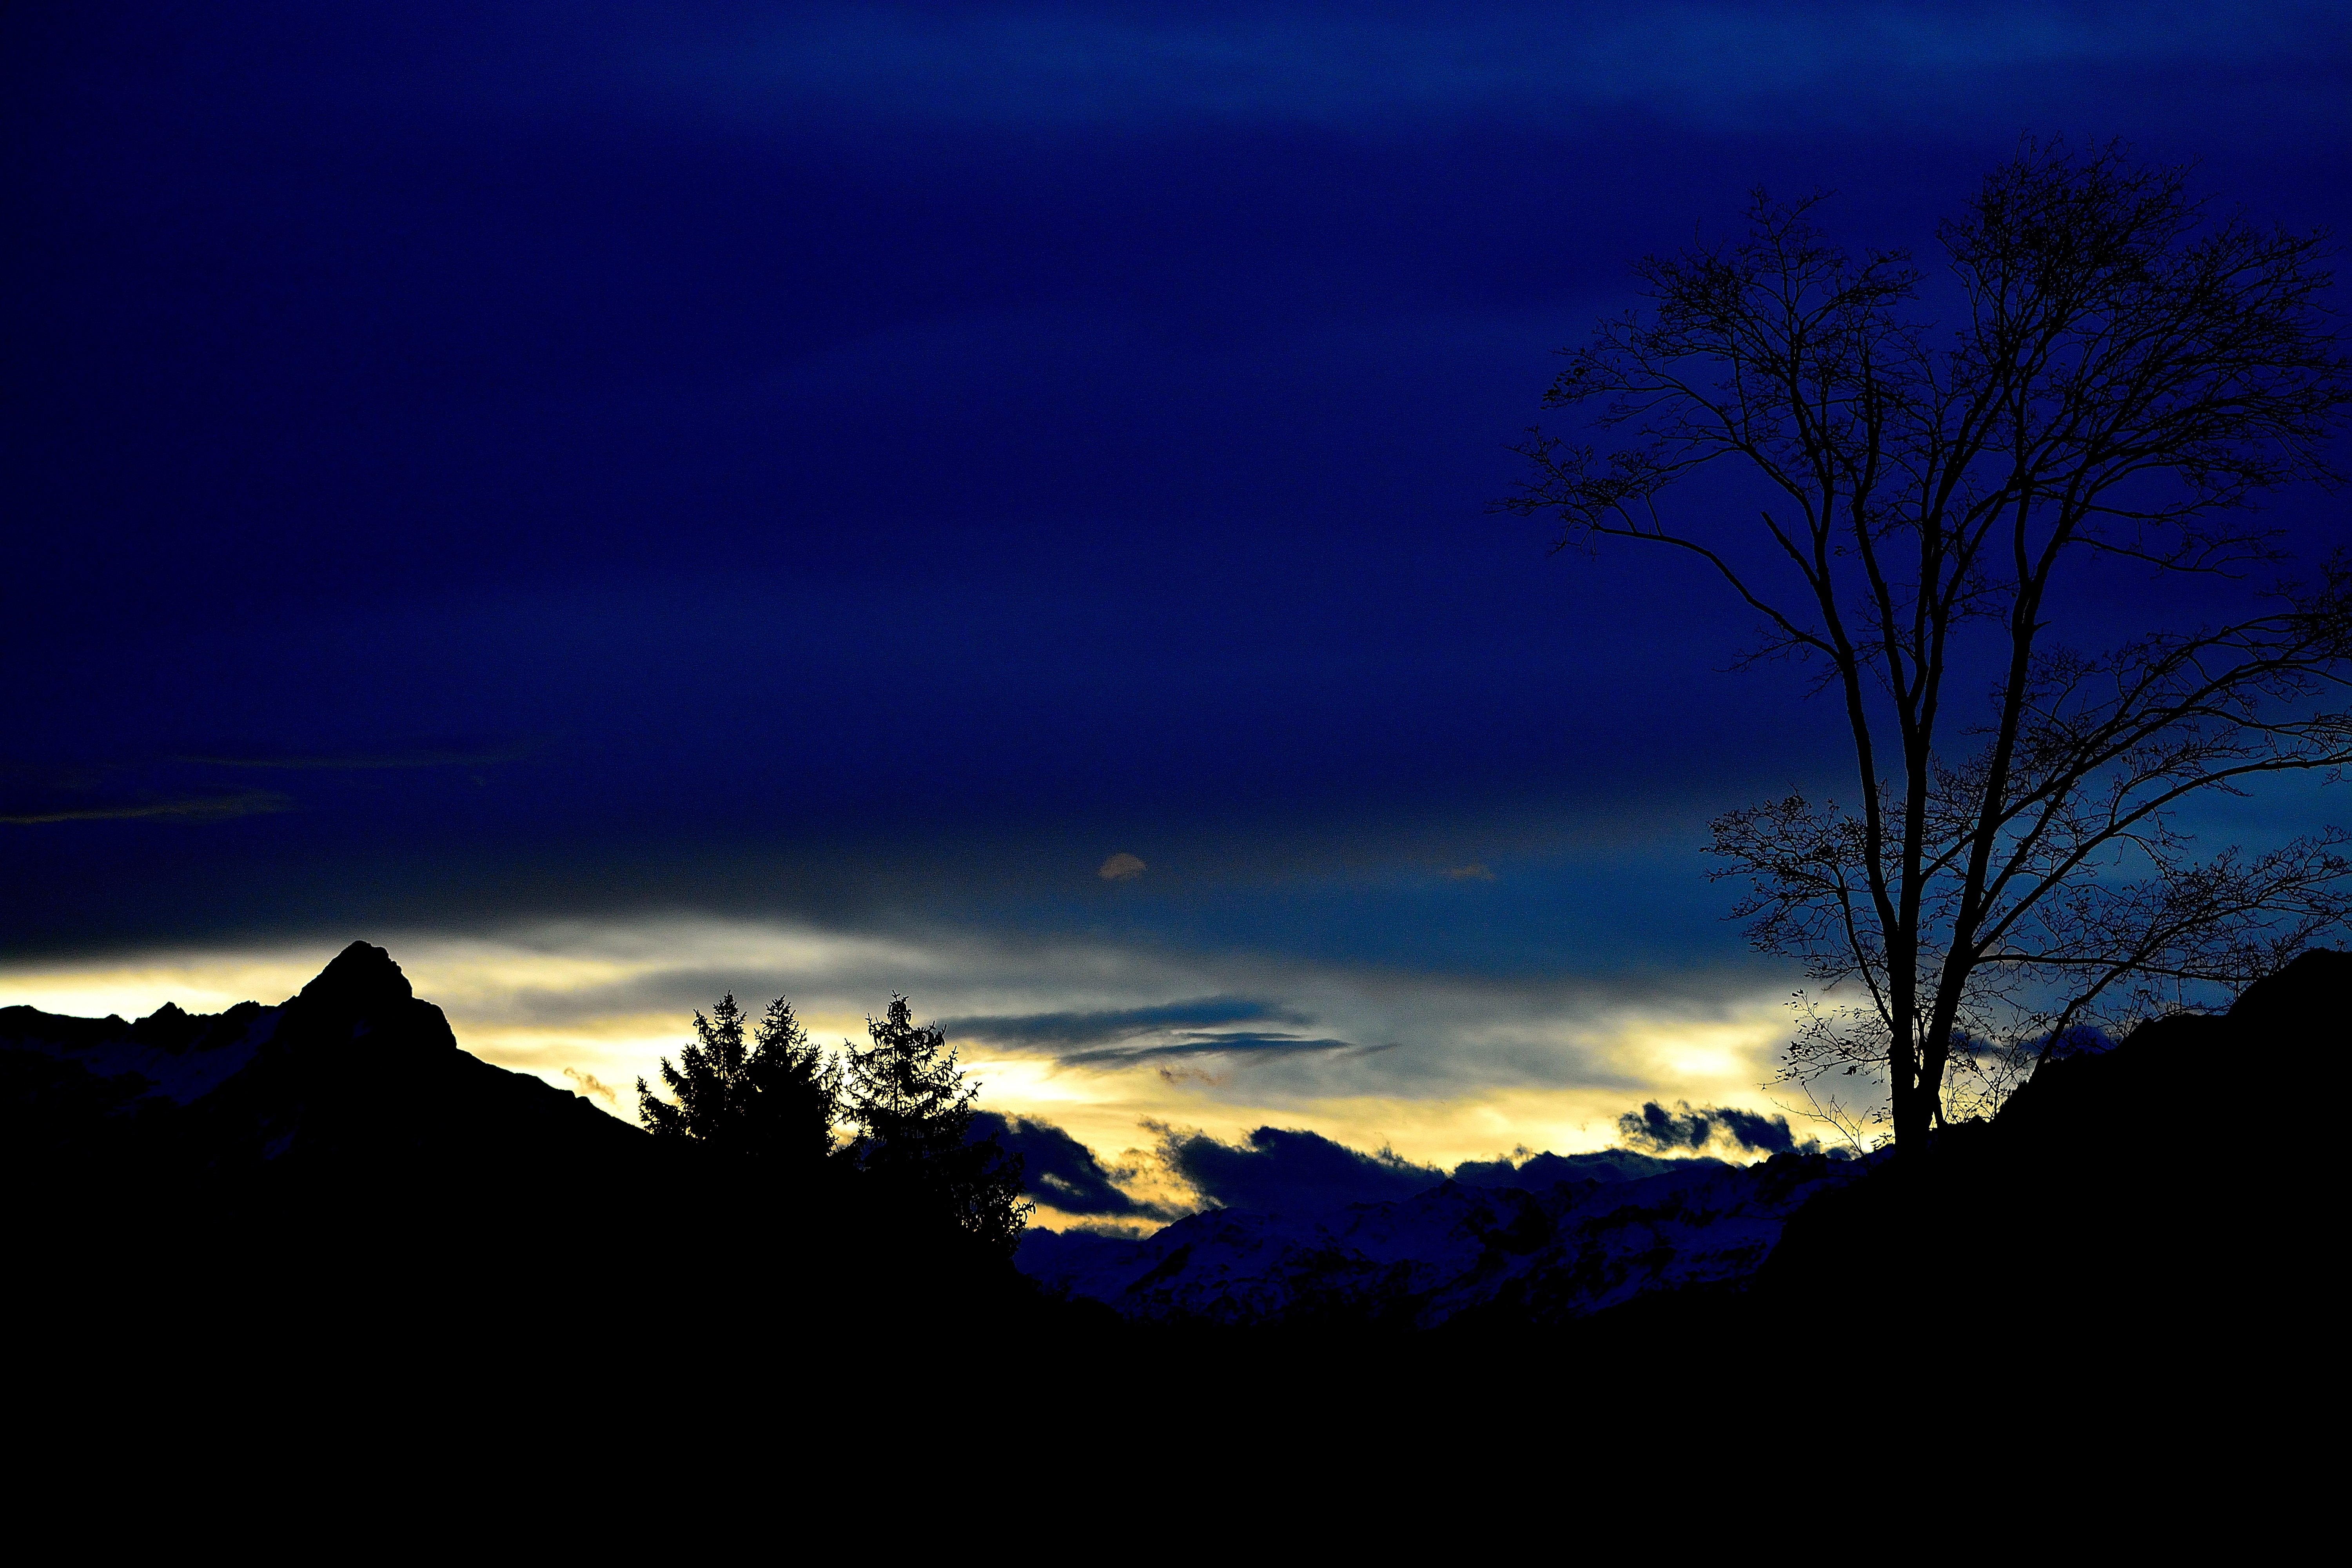
landscape, tree, nature, horizon, mountain, cloud, sky, sunrise, sunset, night, sunlight, morning, hill, dawn, atmosphere, dusk, evening, darkness, lighting, moonlight, afterglow, atmospheric phenomenon, red sky at morning